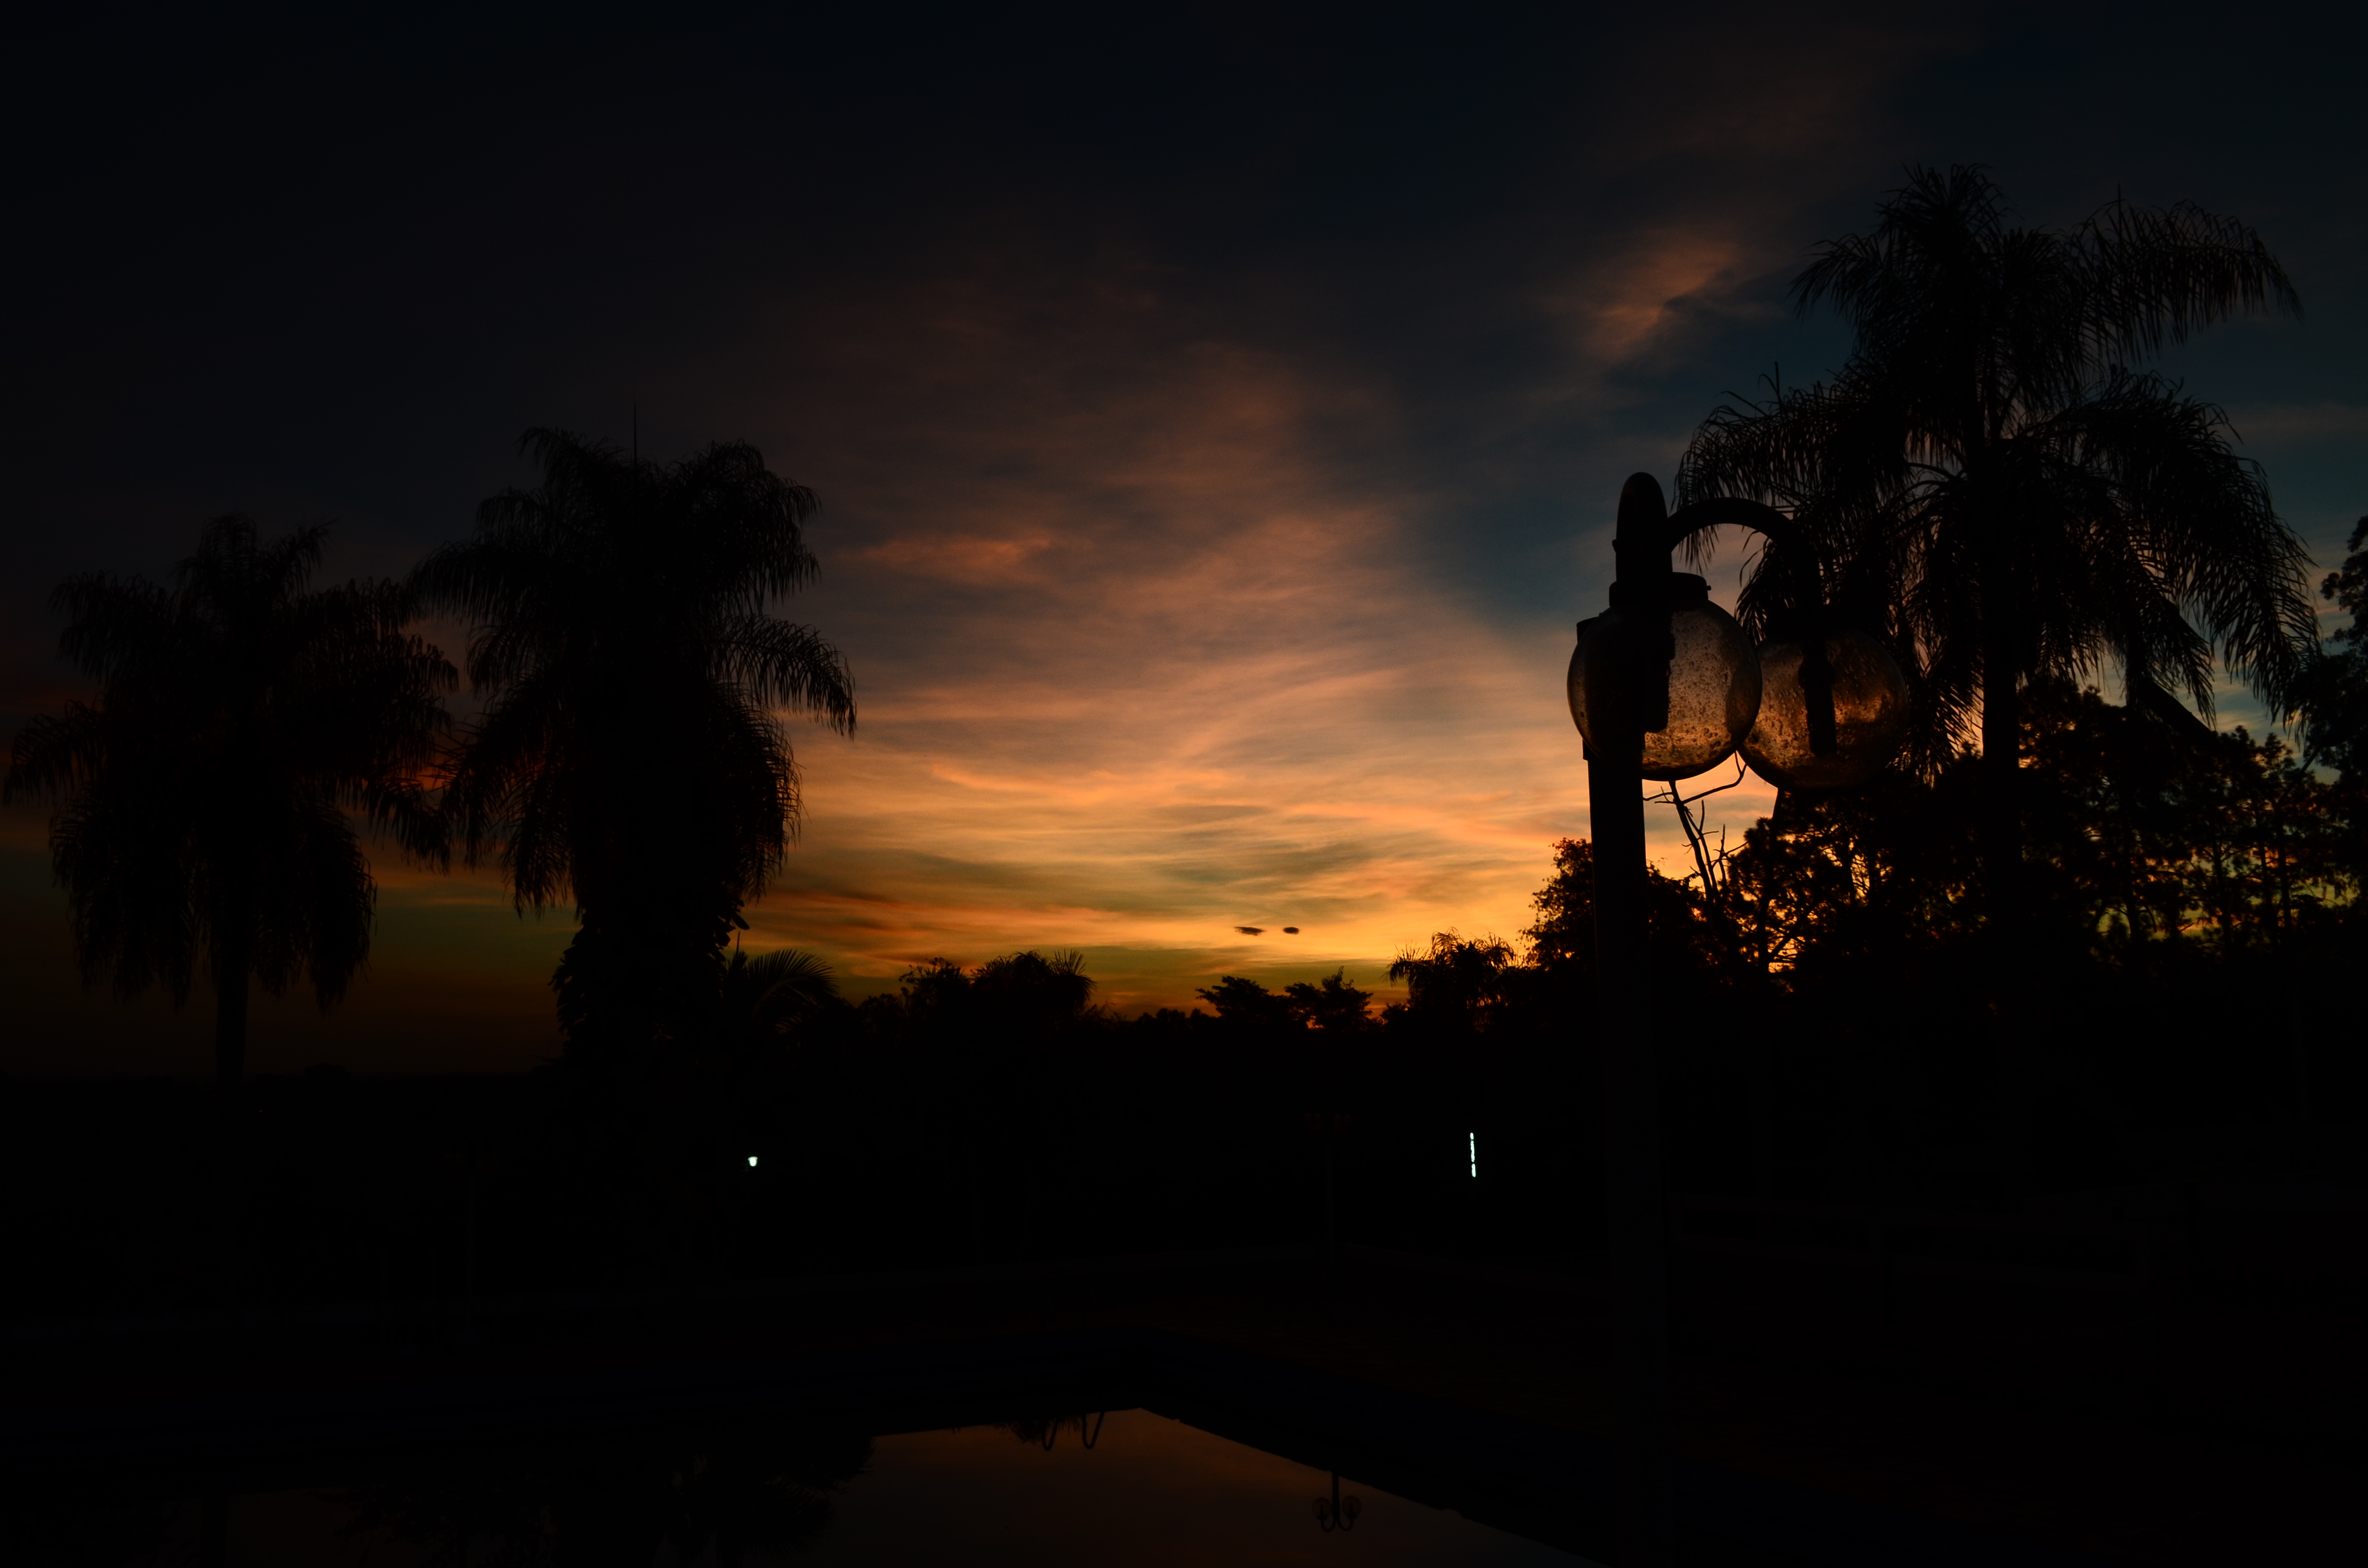
cloud, sky, sunrise, sunset, night, sunlight, morning, dawn, atmosphere, dusk, evening, darkness, hotel, atardecer, eldorado, misiones, aca, hotelaca